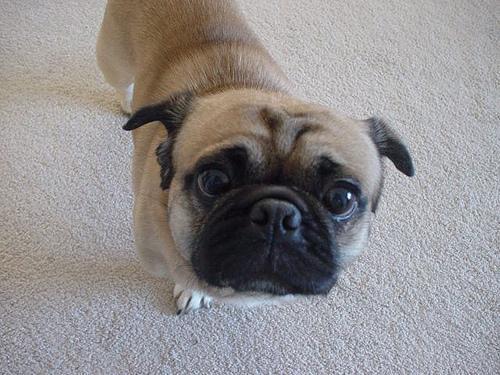
pug